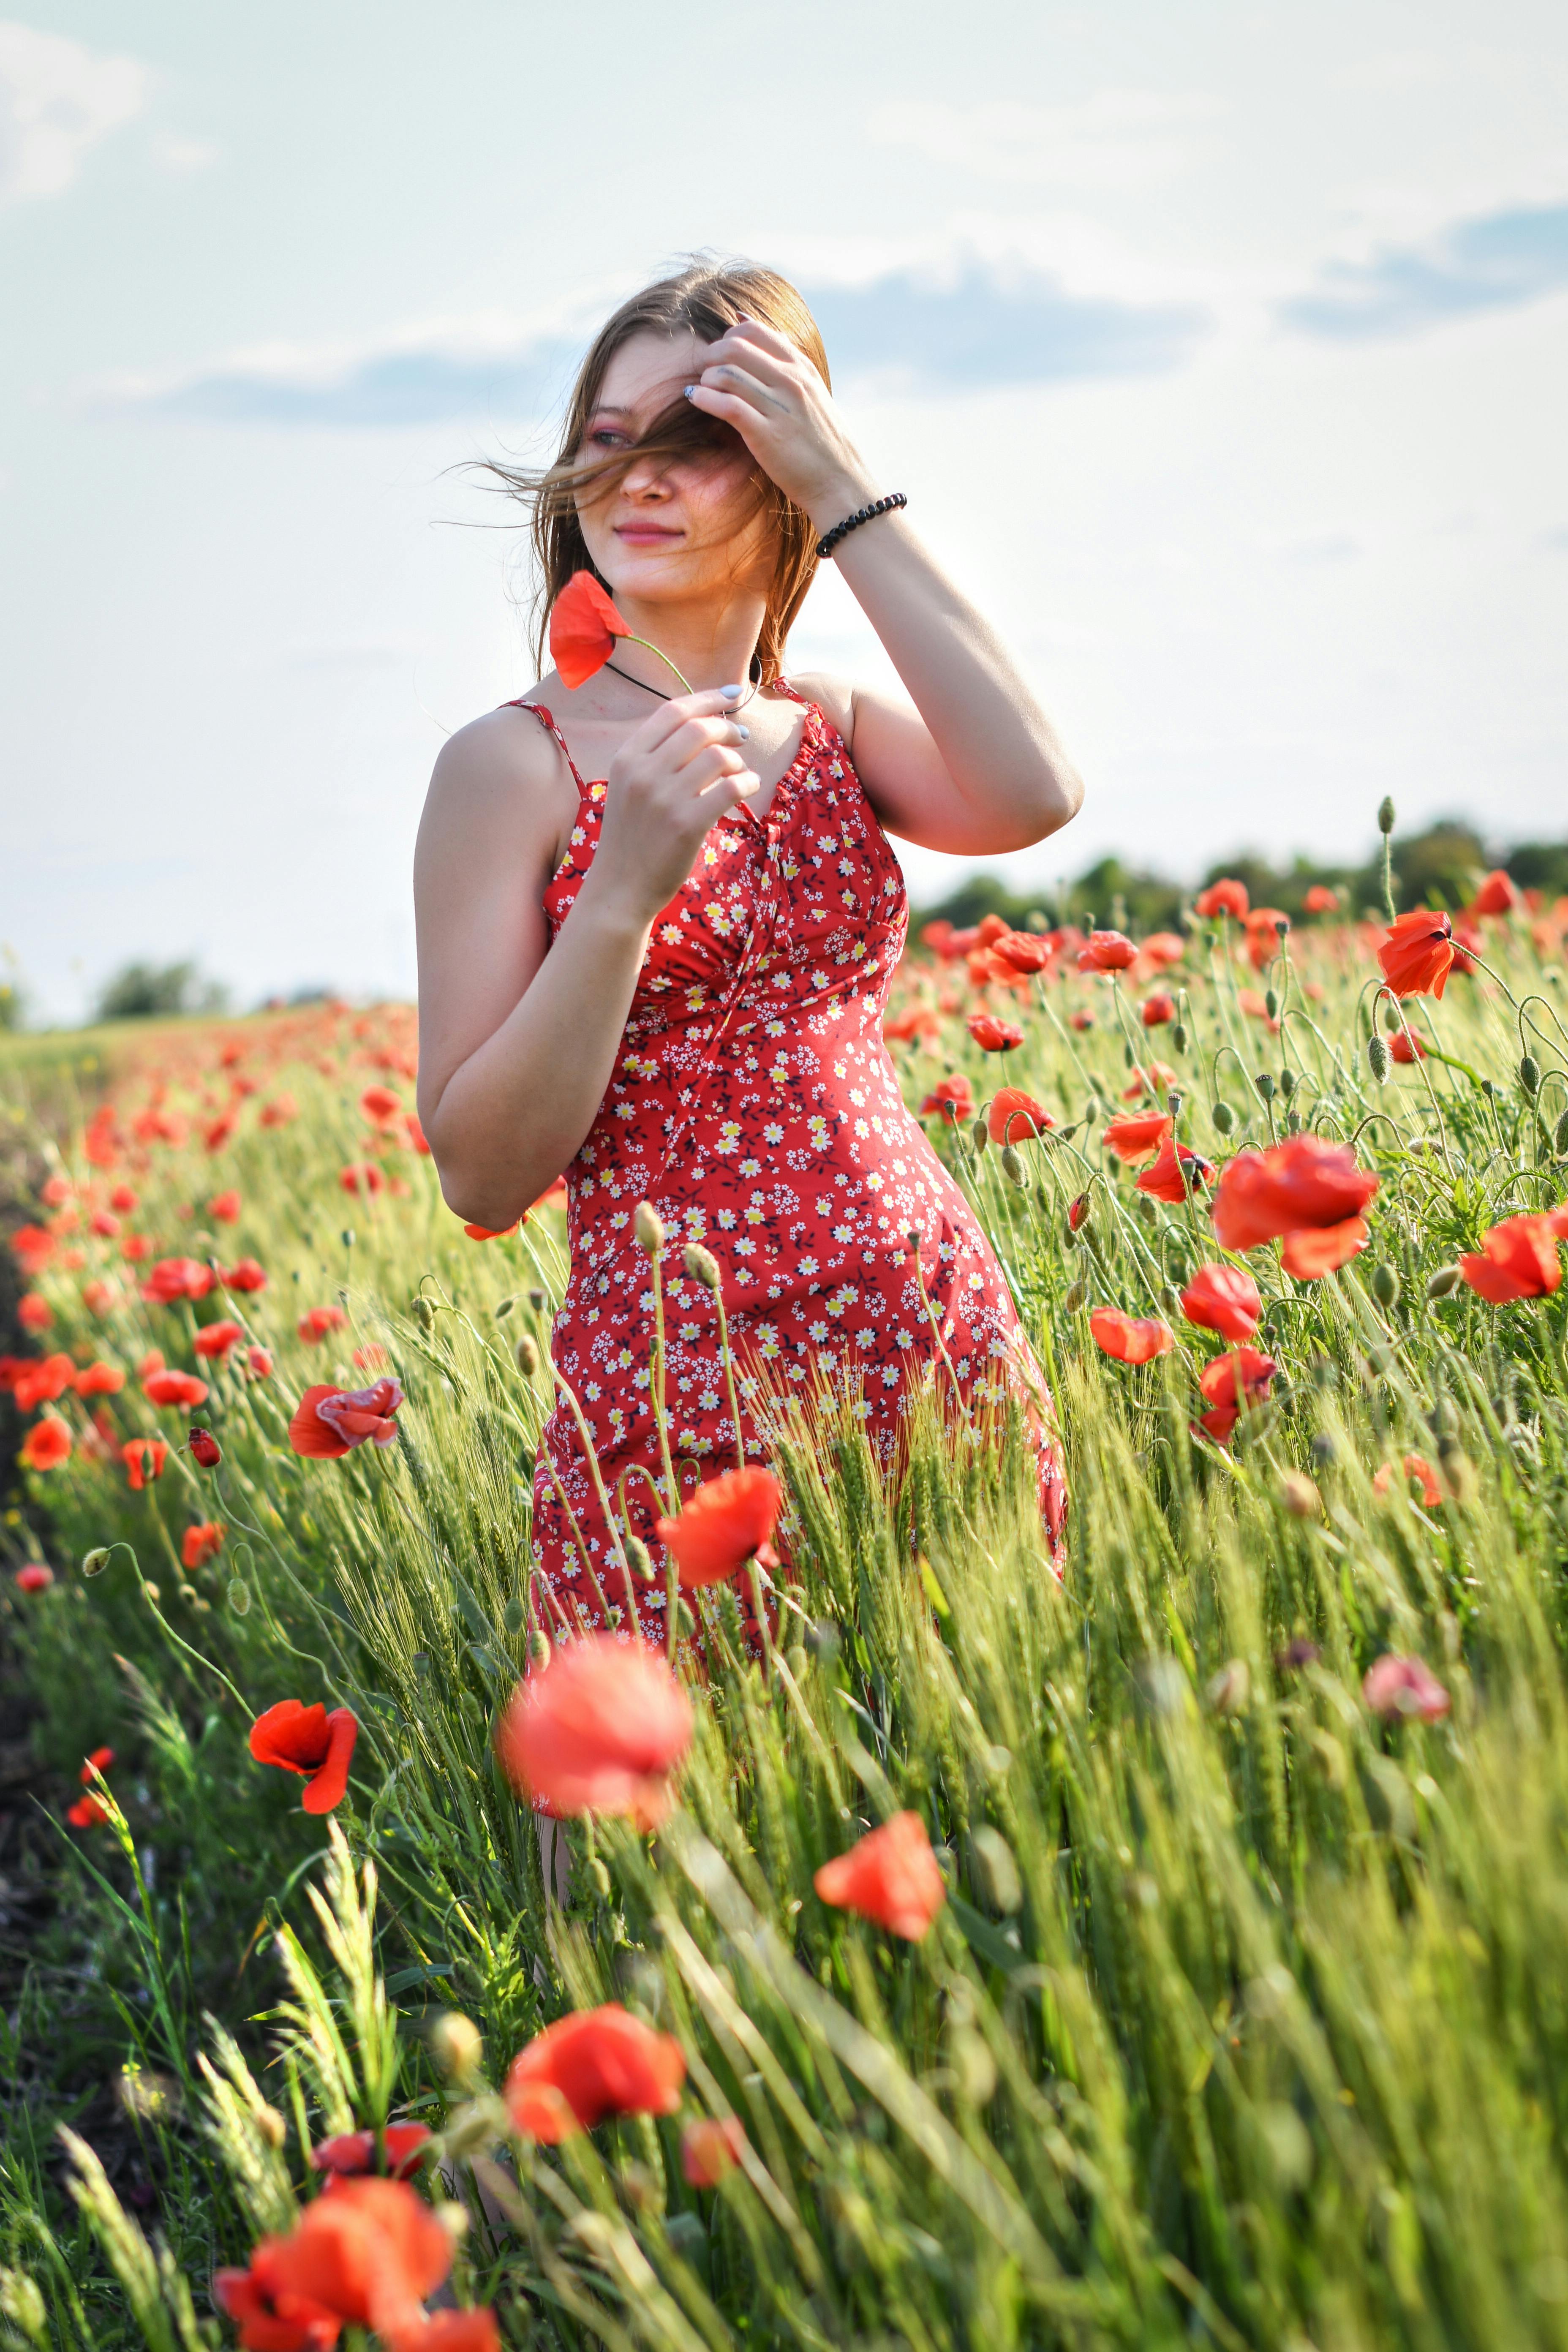
woman, flower, plant, sky, smile, cloud, People in nature, happy, natural landscape, sunlight, dress, petal, agriculture, grass, grassland, landscape, flash photography, meadow, sunglasses, fun, flowering plant, grass family, eyewear, hat, prairie, field, brown hair, spring, pasture, crop, wildflower, steppe, plantation, farm, coquelicot, corn poppy, hill, poppy family, sun hat, photo shoot